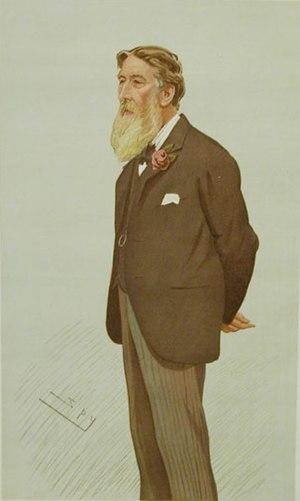
William Luson Thomas est un graveur sur bois britannique. Il a fondé plusieurs journaux illustrés, dont The Graphic.